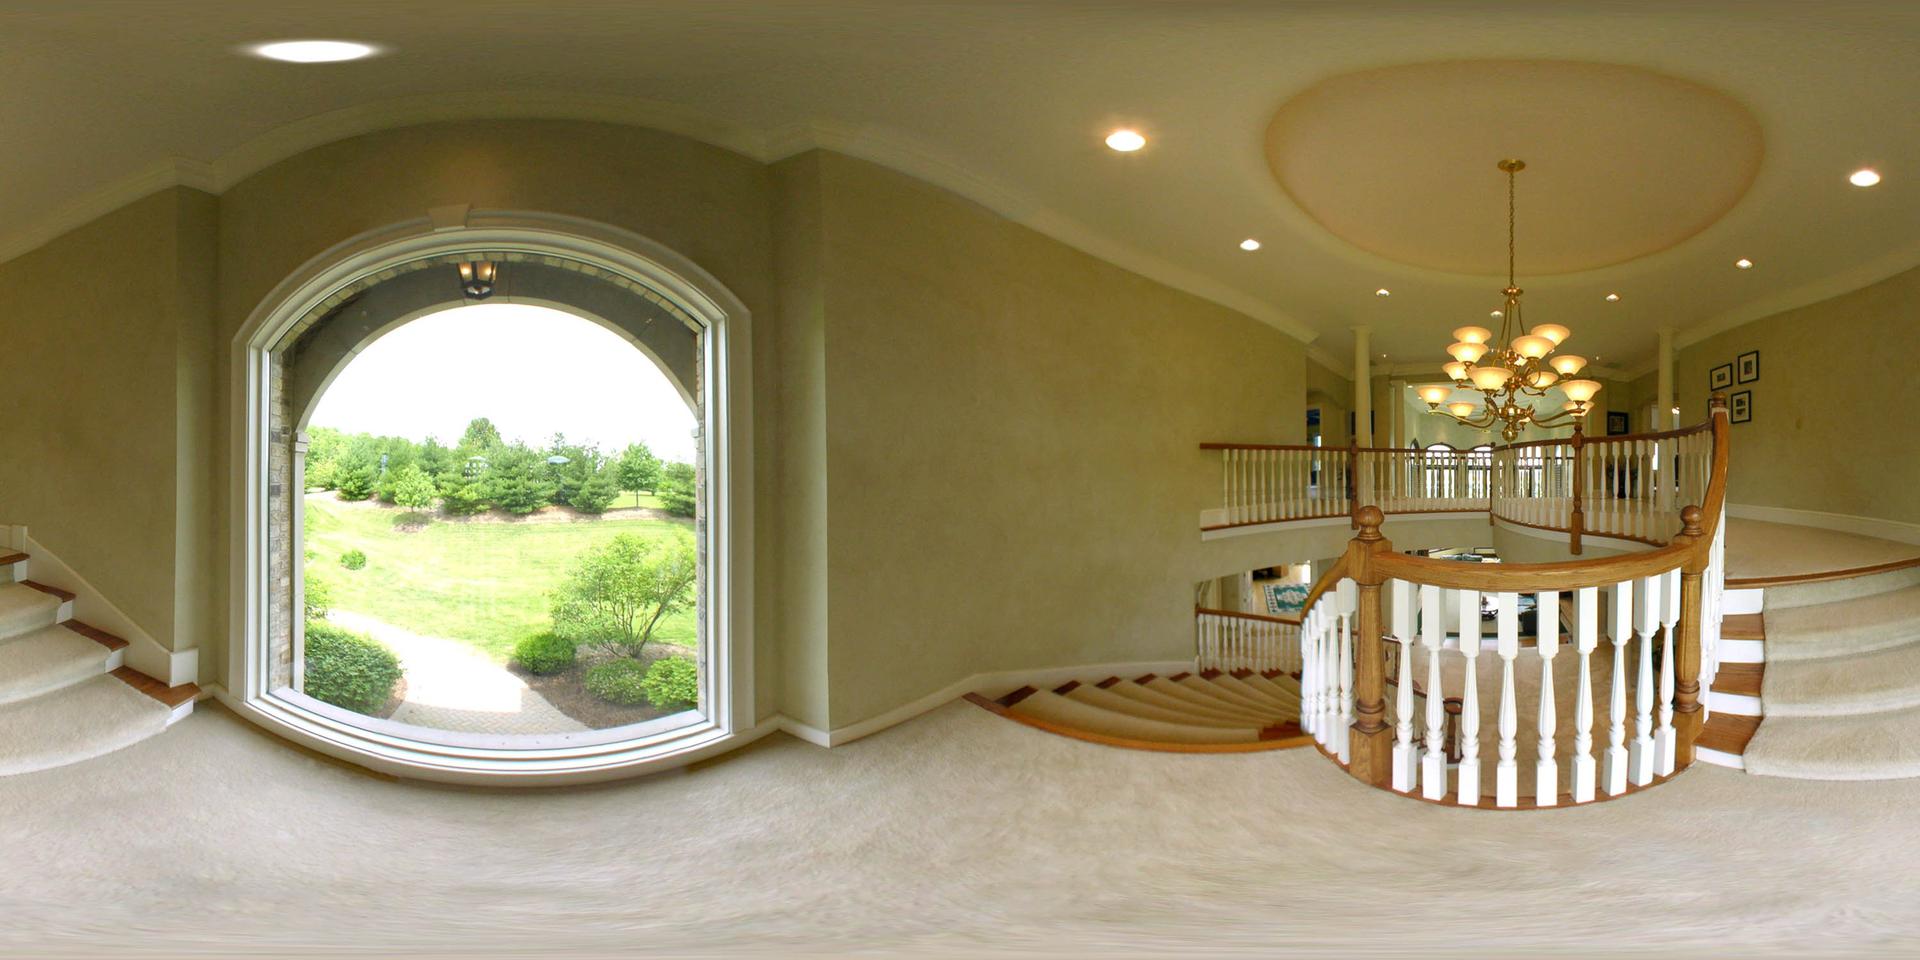
Referred object: the chandelier above the staircase railing

Referred object: the large arched window